Leisure horses

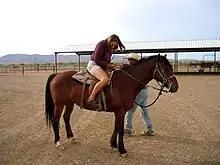
Woman riding a leisure horse on a ranch in the United States

A leisure horse can be put to a broad range of uses, depending on the rider's wishes. This includes trail riding and "strolling" most of the time, with the vast majority of leisure riders wishing for a riding horse that can be ridden over a variety of terrains. However, pleasure riders may also wish to try out other equestrian disciplines such as dressage or polo. Riders often teach circus tricks or simple dressage to leisure horses.